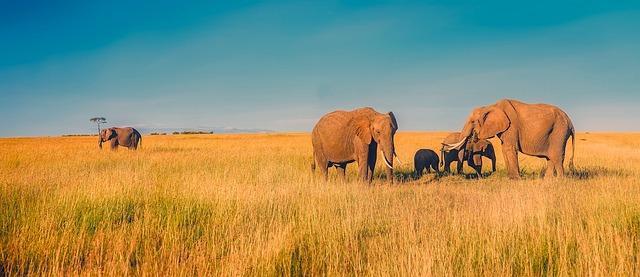
elephant